Hi-top fade

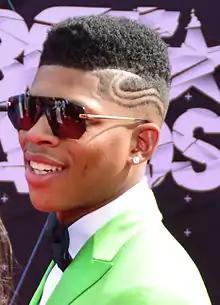
A medium length hi-top fade

Hi-top fade is a haircut where hair on the sides is cut off or kept very short while hair on the top of the head is grown long.